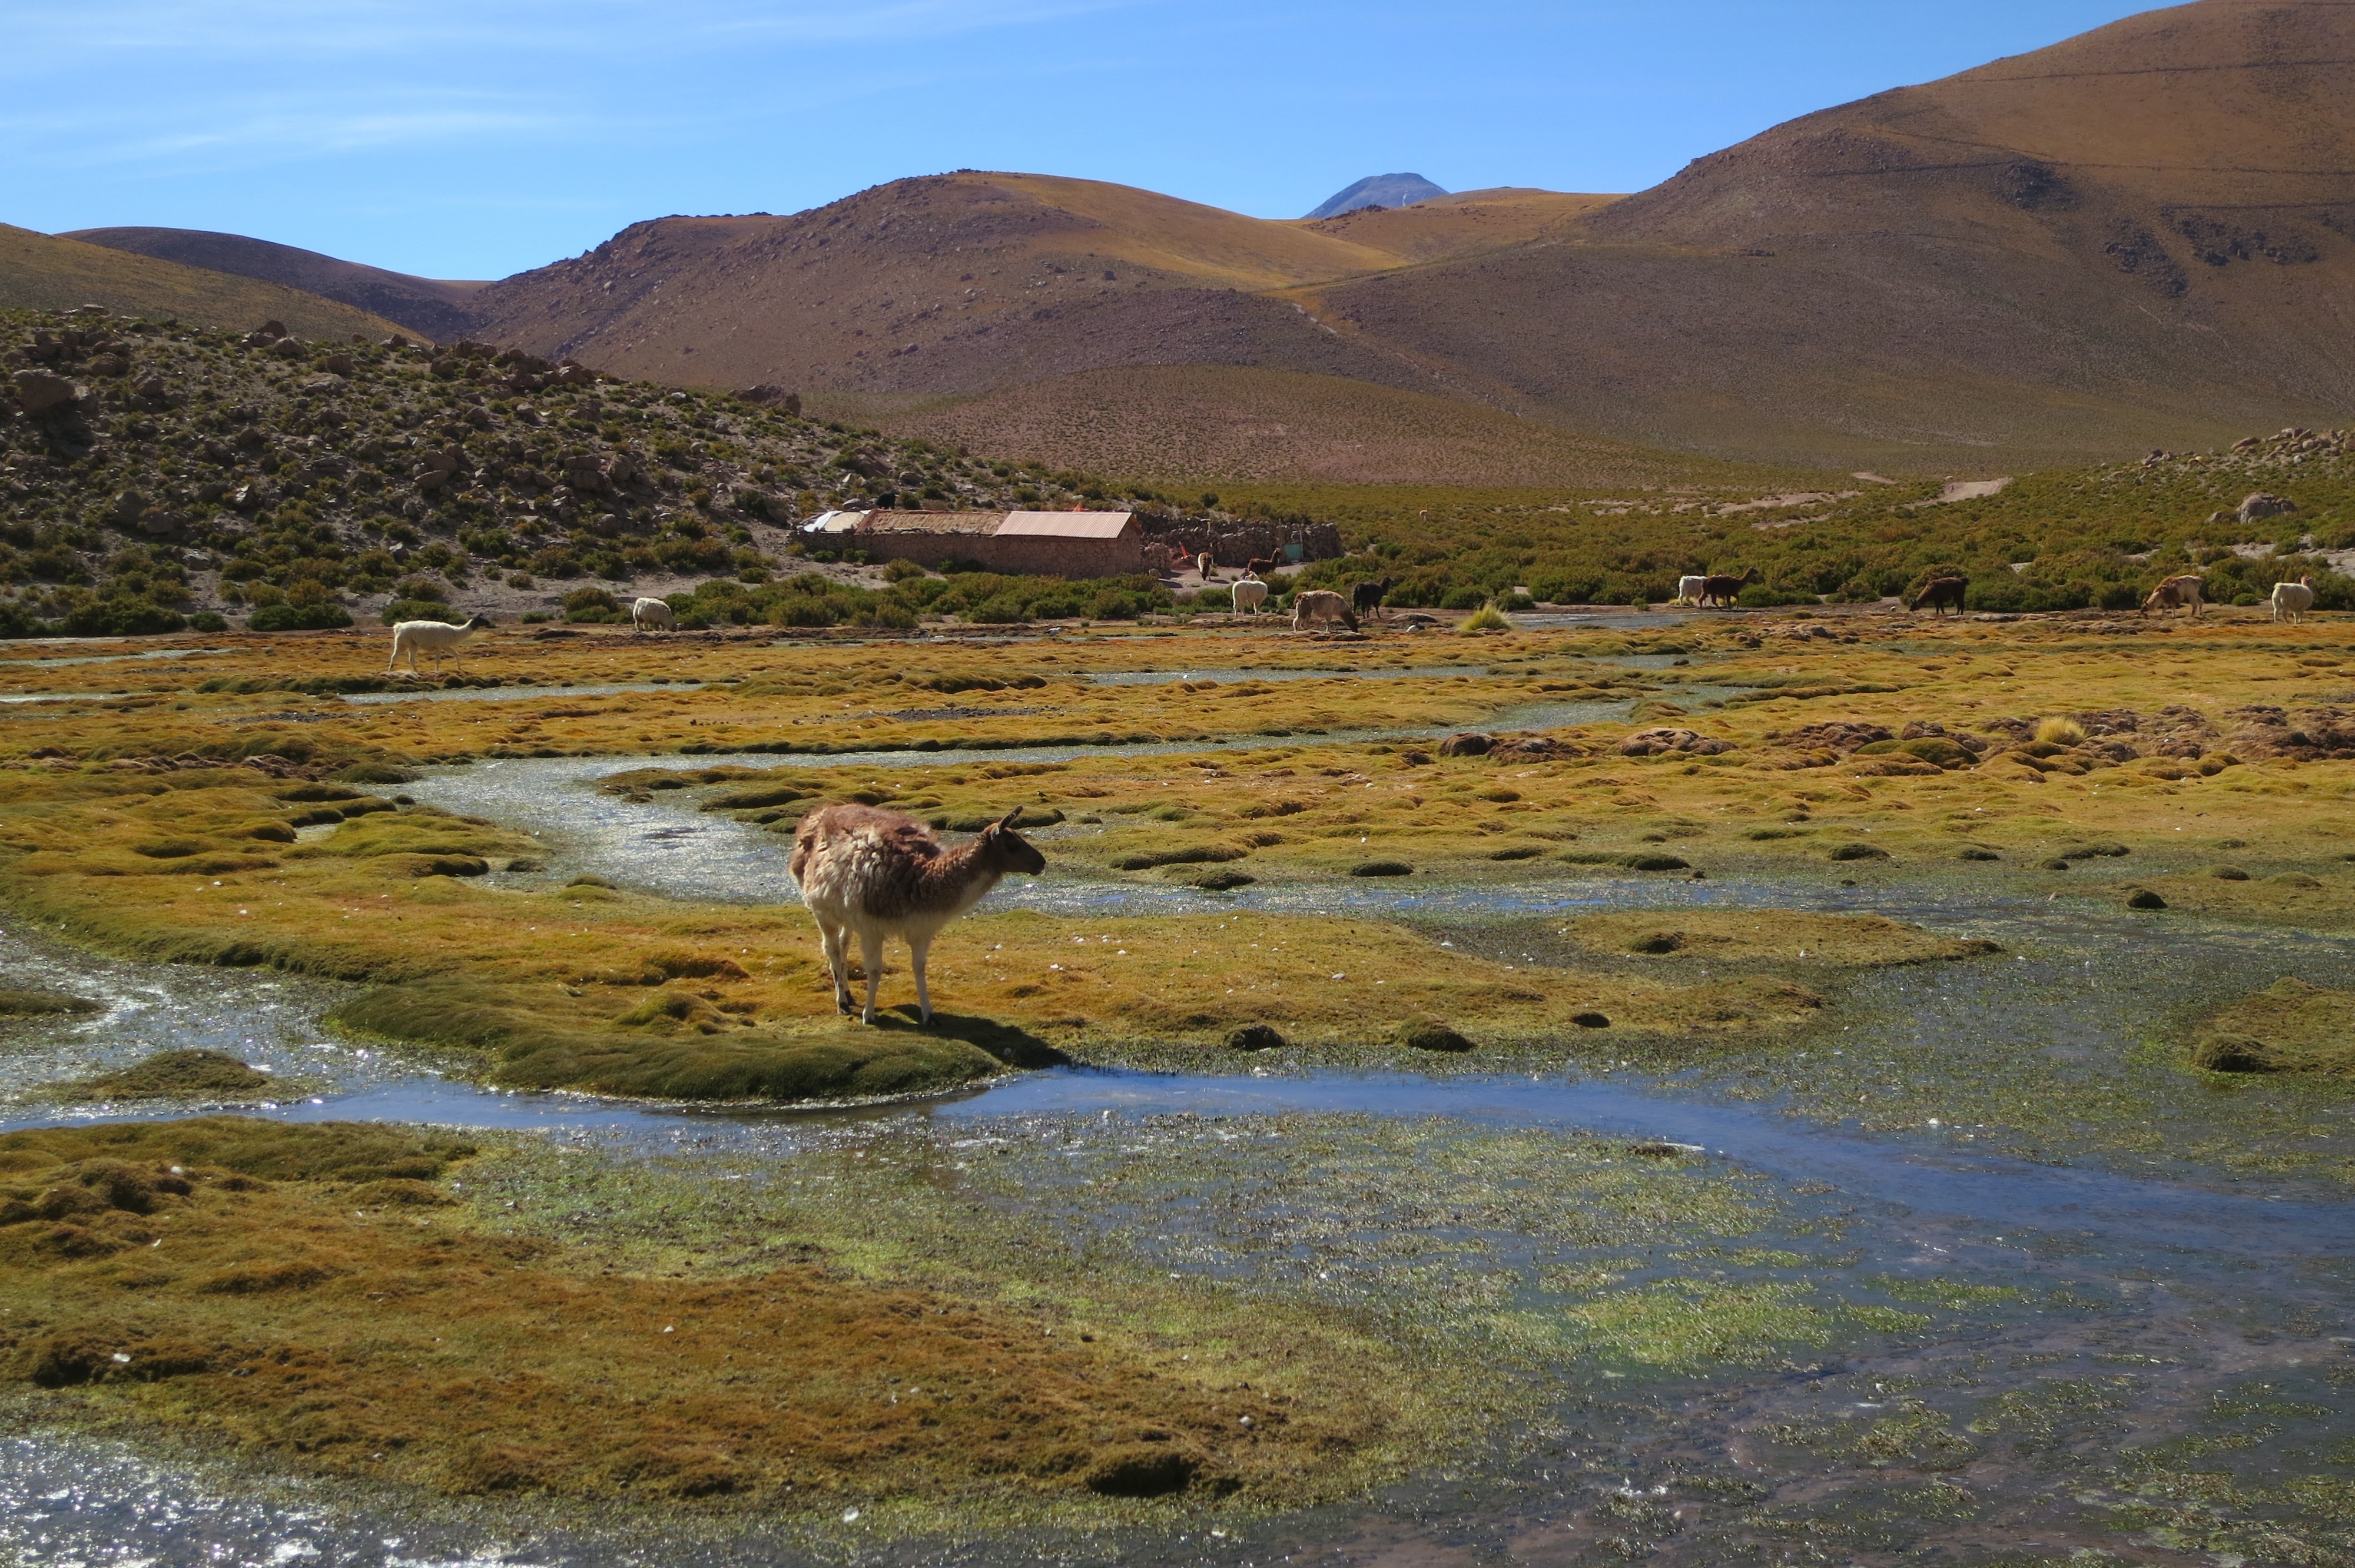
landscape, water, nature, grass, marsh, wilderness, mountain, prairie, lake, adventure, valley, country, wildlife, rural, plain, chile, llama, alpaca, hills, fields, mountains, grassland, animals, wetland, plateau, fell, habitat, loch, ecosystem, oasis, tundra, steppe, atacama desert, natural environment, geyser el tatio